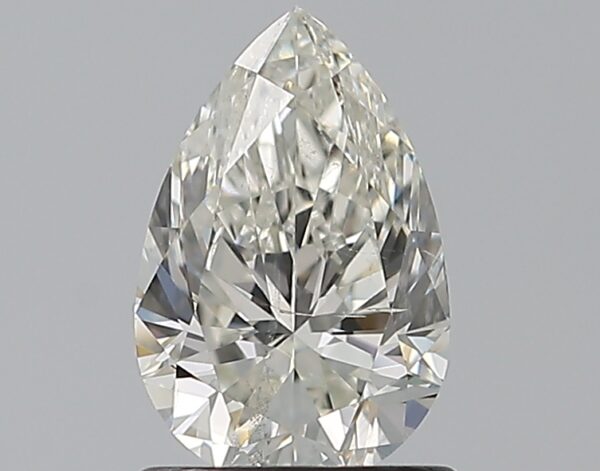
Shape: pear
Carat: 1
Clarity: SI1
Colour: I
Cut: VG
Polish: EX
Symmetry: VG
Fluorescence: N
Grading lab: GIA
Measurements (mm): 8.3 x 5.45 x 3.57